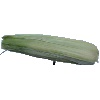
Label: corn_husk